Criminal Justice and Public Order Act 1994

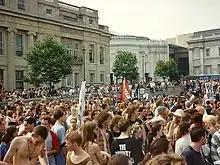
March against the Criminal Justice Bill, London, July 1994.

Whilst the legislation was still under debate, the groups Advance Party and Freedom Network coordinated a campaign of resistance. The group was composed of an alliance of sound systems and civil liberties groups. A movement against the bill grew across "the overlapping squatting, road protest and free party scenes".